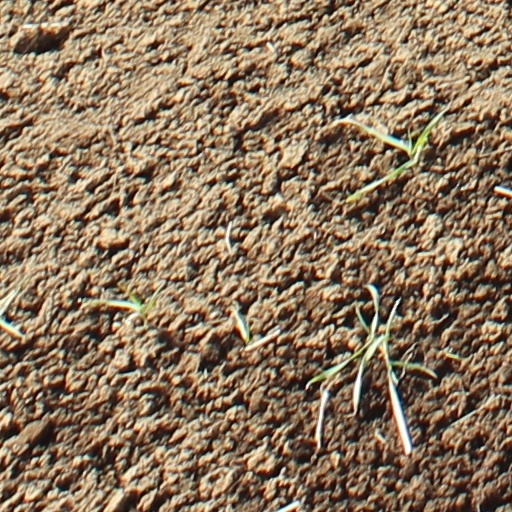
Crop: wheat